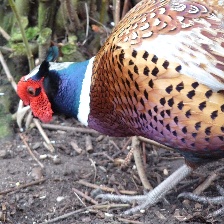
Species: RING-NECKED PHEASANT
Scientific name: PHASIANUS COLCHICUS